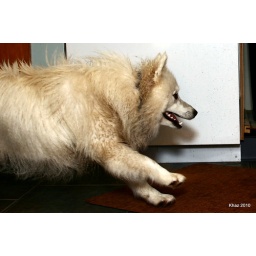
After running around in the rain, Luma sprints through the house to shake off some the mud and dirt.